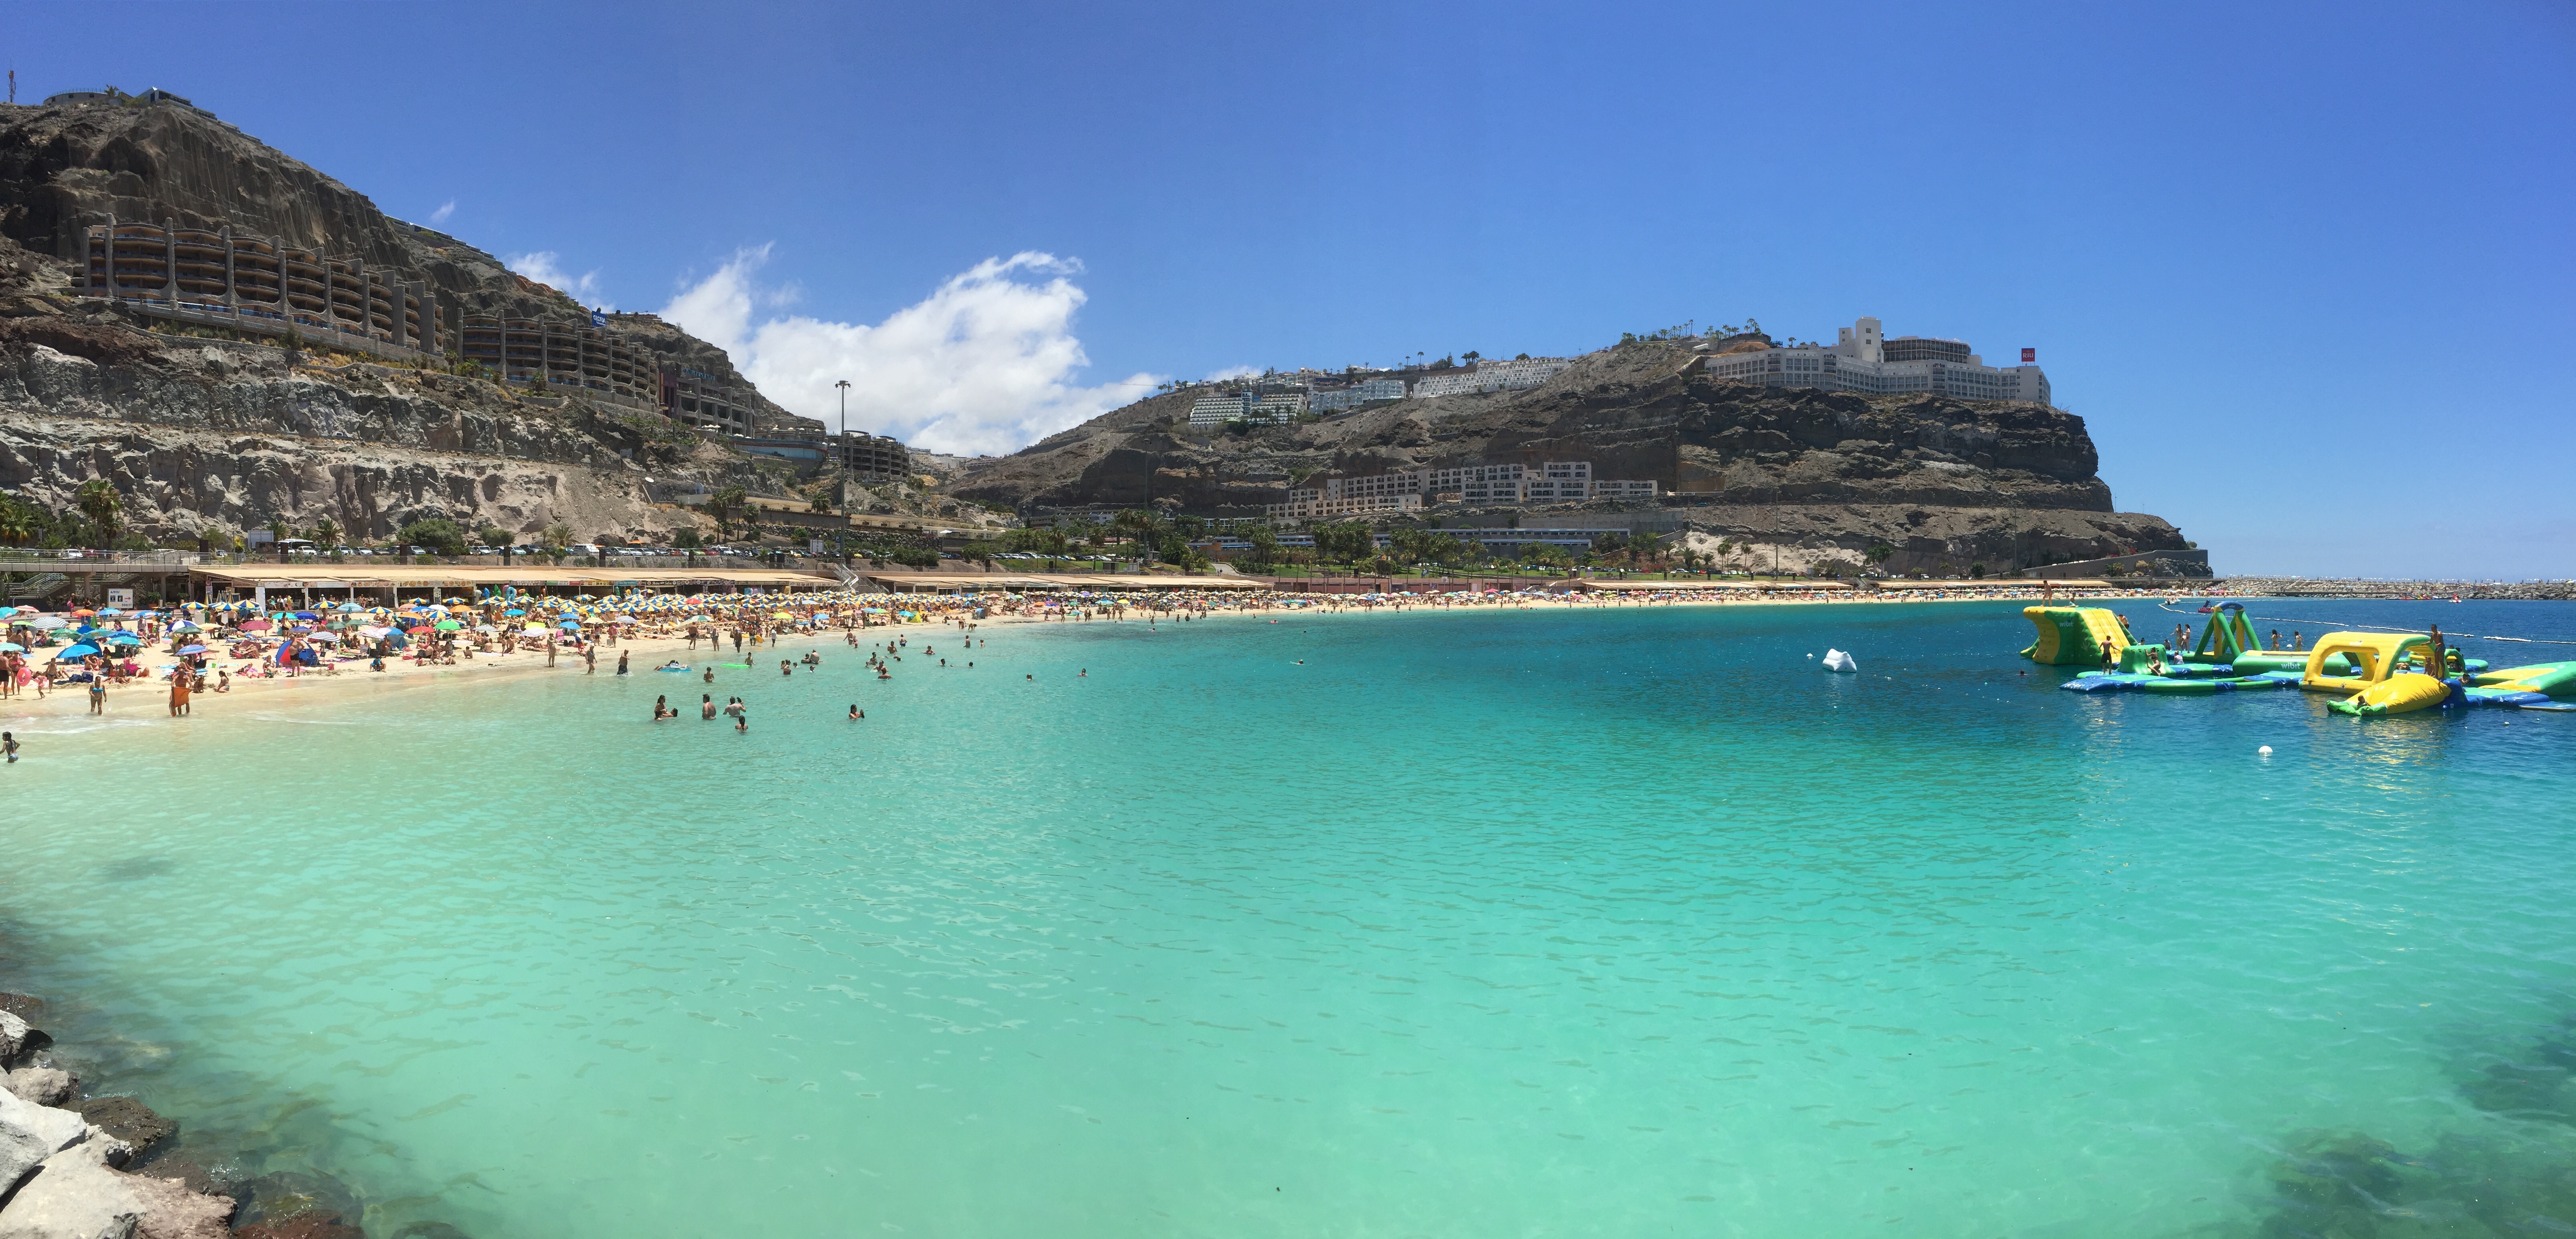
beach, sea, coast, water, vacation, cove, lagoon, bay, island, body of water, caribbean, gran canaria, cape, islet, canary islands, landform, puerto rico, amadores